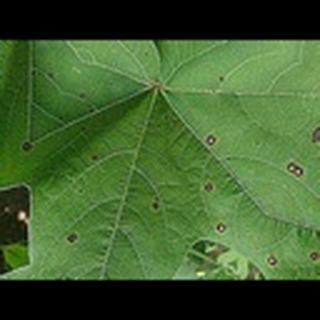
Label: cotton_target_spot